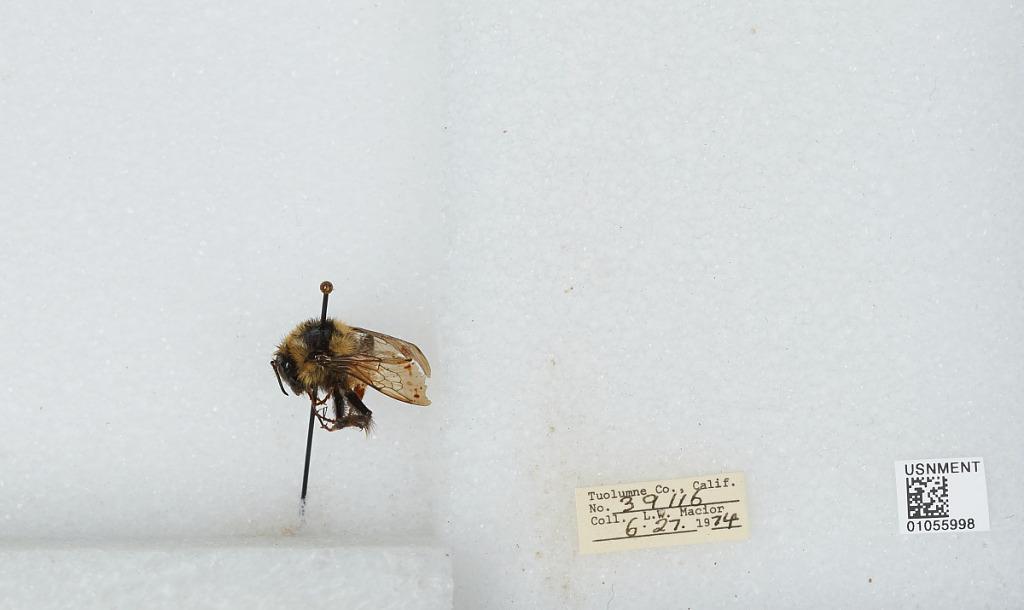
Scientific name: Bombus bifarius nearcticus
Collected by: L. Macior
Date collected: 1974-6-27
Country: United States
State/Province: California
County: Tuolumne
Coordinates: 38.02, -119.94